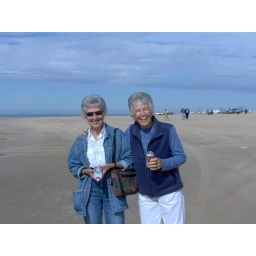
Joni &amp;amp; Phyllis friends I met in Yuma.  We took a bus trip to this beach in San Luis